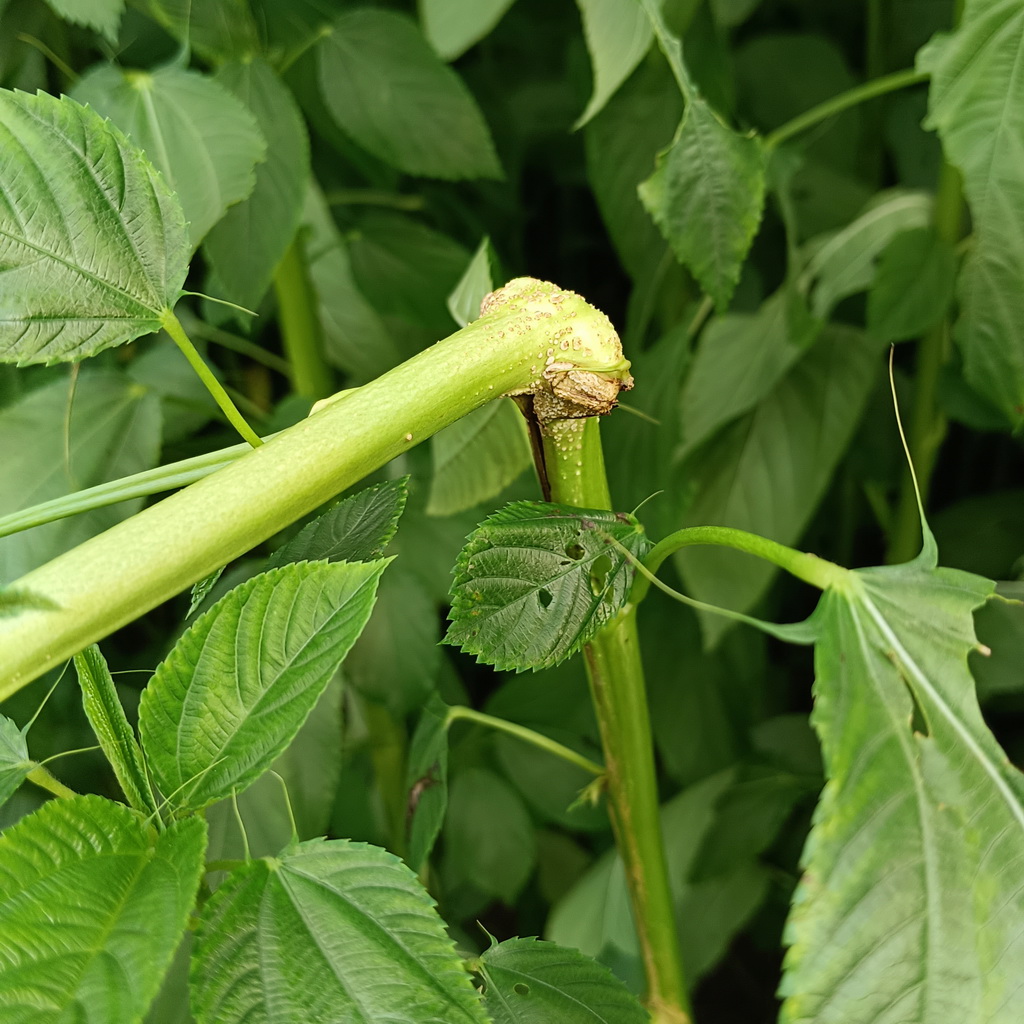
Label: Stem Soft Rot